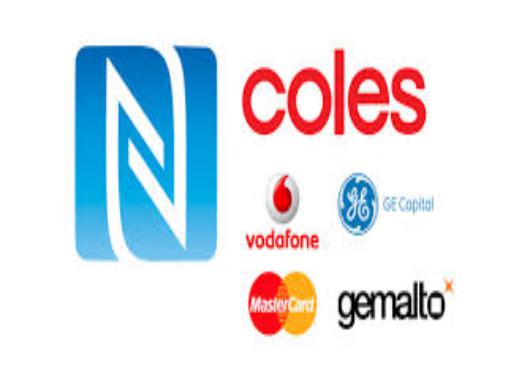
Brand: coles
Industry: Others